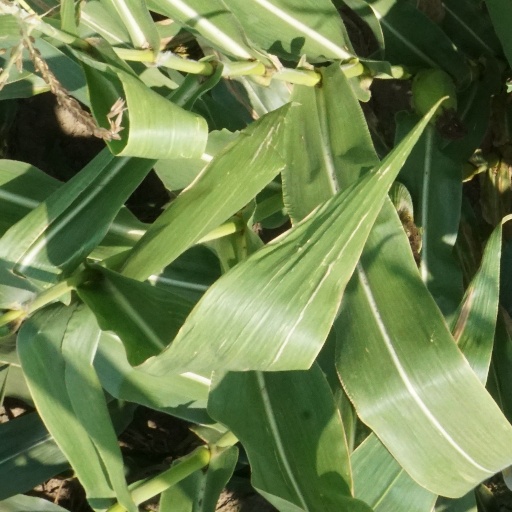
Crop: maize; corn